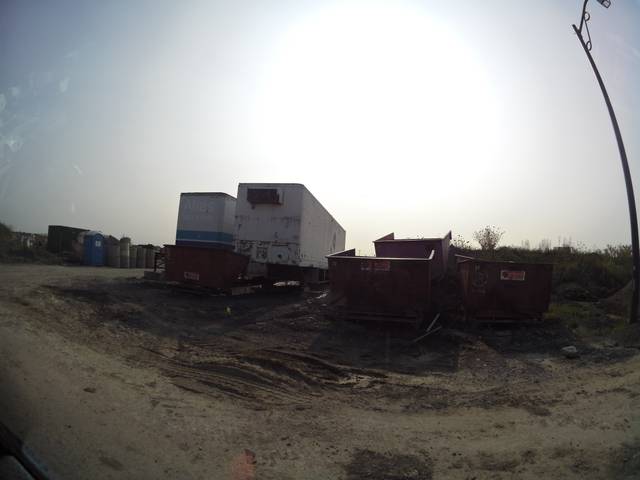
Region: Canada
Coordinates: 45.446, -75.485